Virginia Ferni Germano

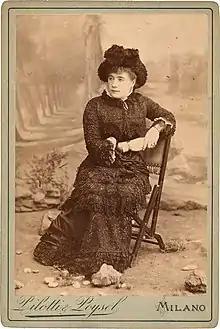
Virginia Ferni Germano

Ferni was born in Turin to actress Francesca and cellist Antonio Ferni. Her siblings Angelo and Teresa were musicians, too. She studied violin and voice as a girl.